New Zealand International Convention Centre fire

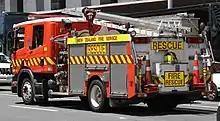
Over 30 fire appliances attended the blaze (Auckland fire truck pictured in 2017).

Just after 1:00PM on Tuesday 22 October 2019, construction workers began to evacuate the building site of the New Zealand International Convention Centre. Approximately 100 workers were on site at the time. Fire and Emergency New Zealand were alerted to the fire via a 111 call at 1:09:37PM. The first fire appliance arrived on the scene at 1:14:03PM.